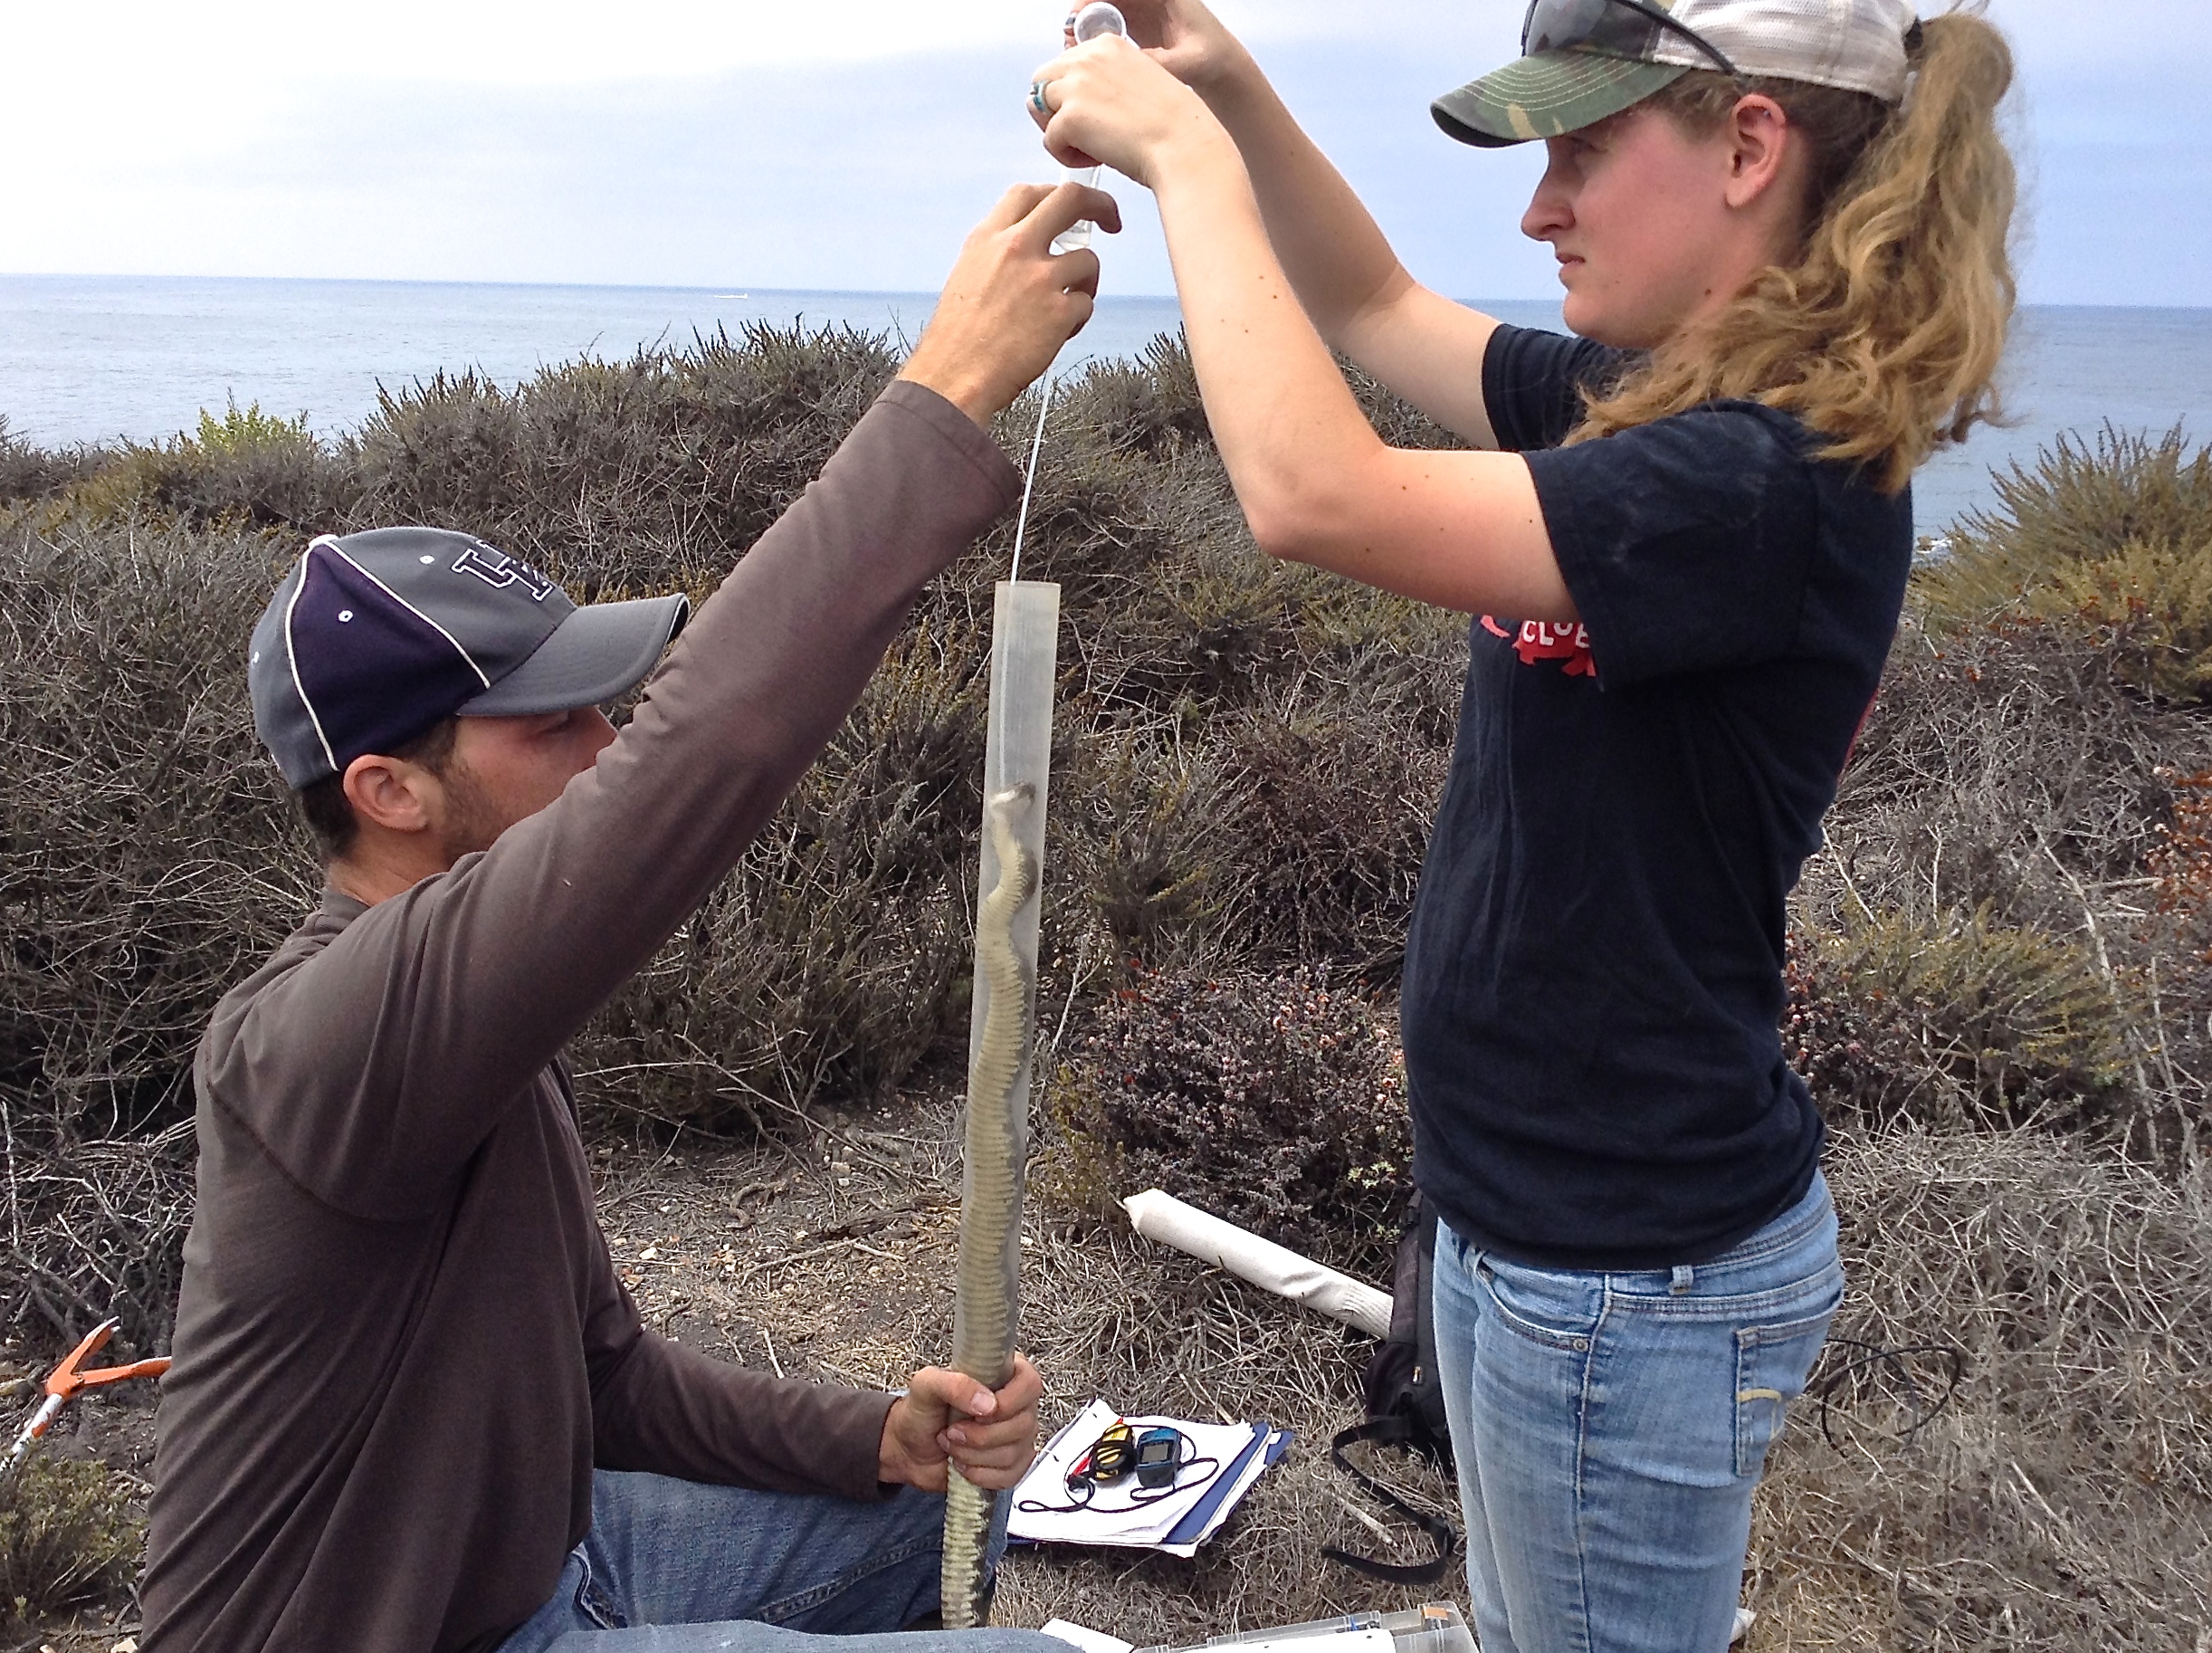
adventure, soil, snakes, photostream, montanadeorostatepark, montaadeorowildlife